Jarkko Nikara

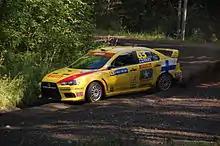
Jarkko Nikara driving one of the Pirelli Star Driver cars in the 2009 Rally Finland.

Jarkko Nikara (born 28 April 1986) is a Finnish rally driver. He lives in Saarijärvi, Finland.